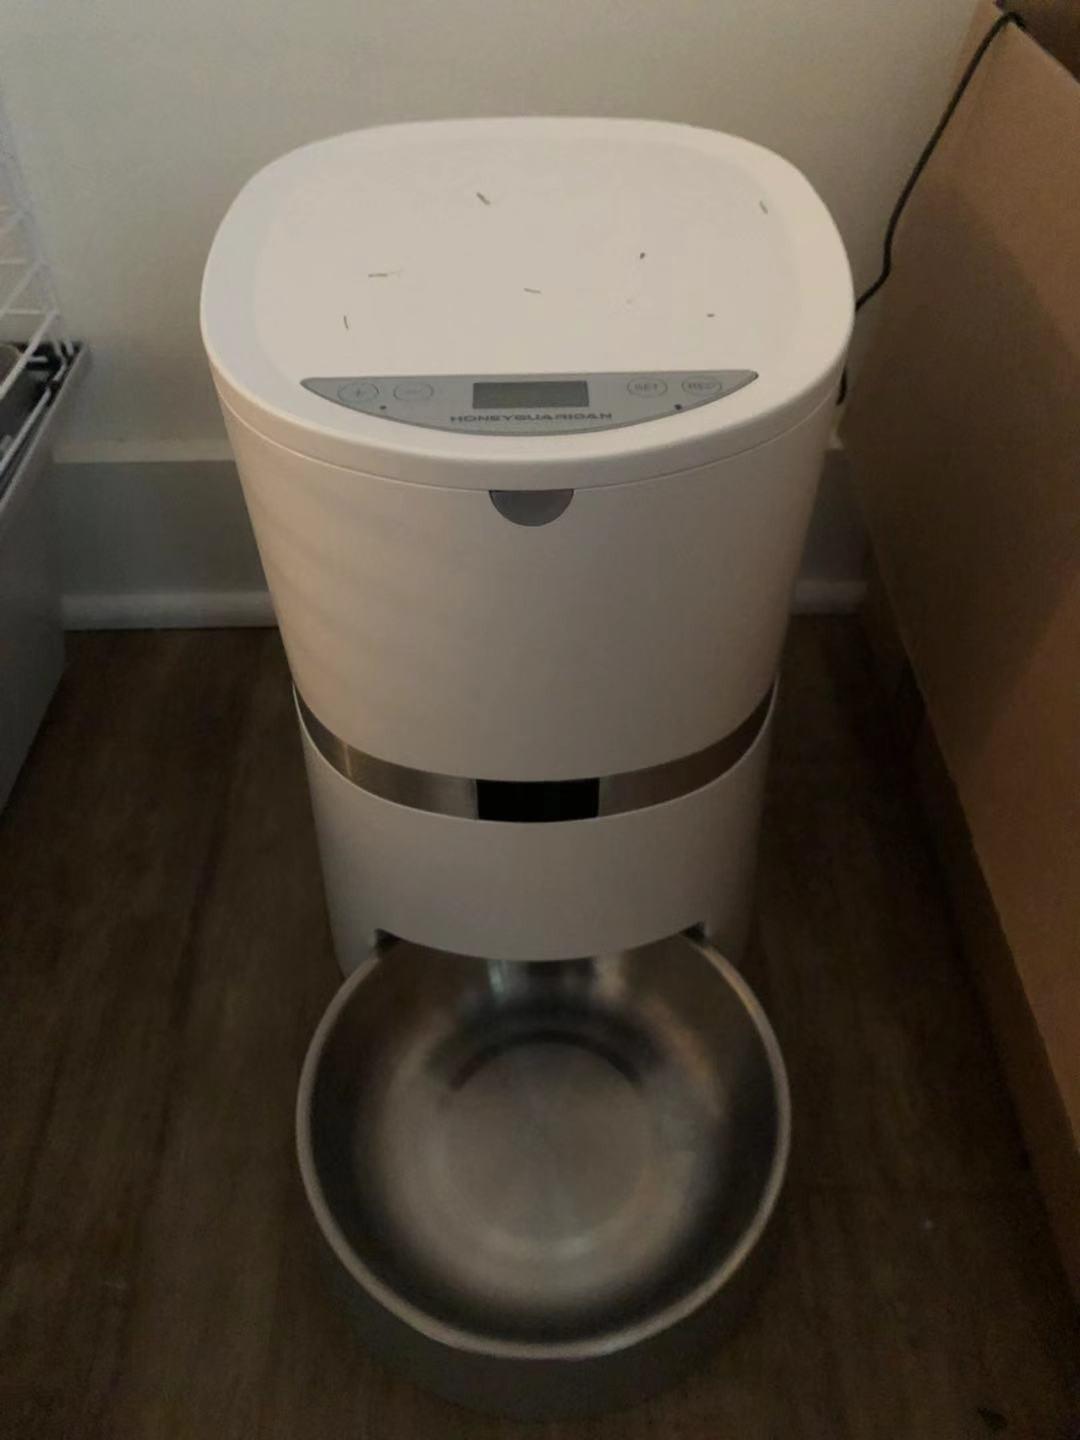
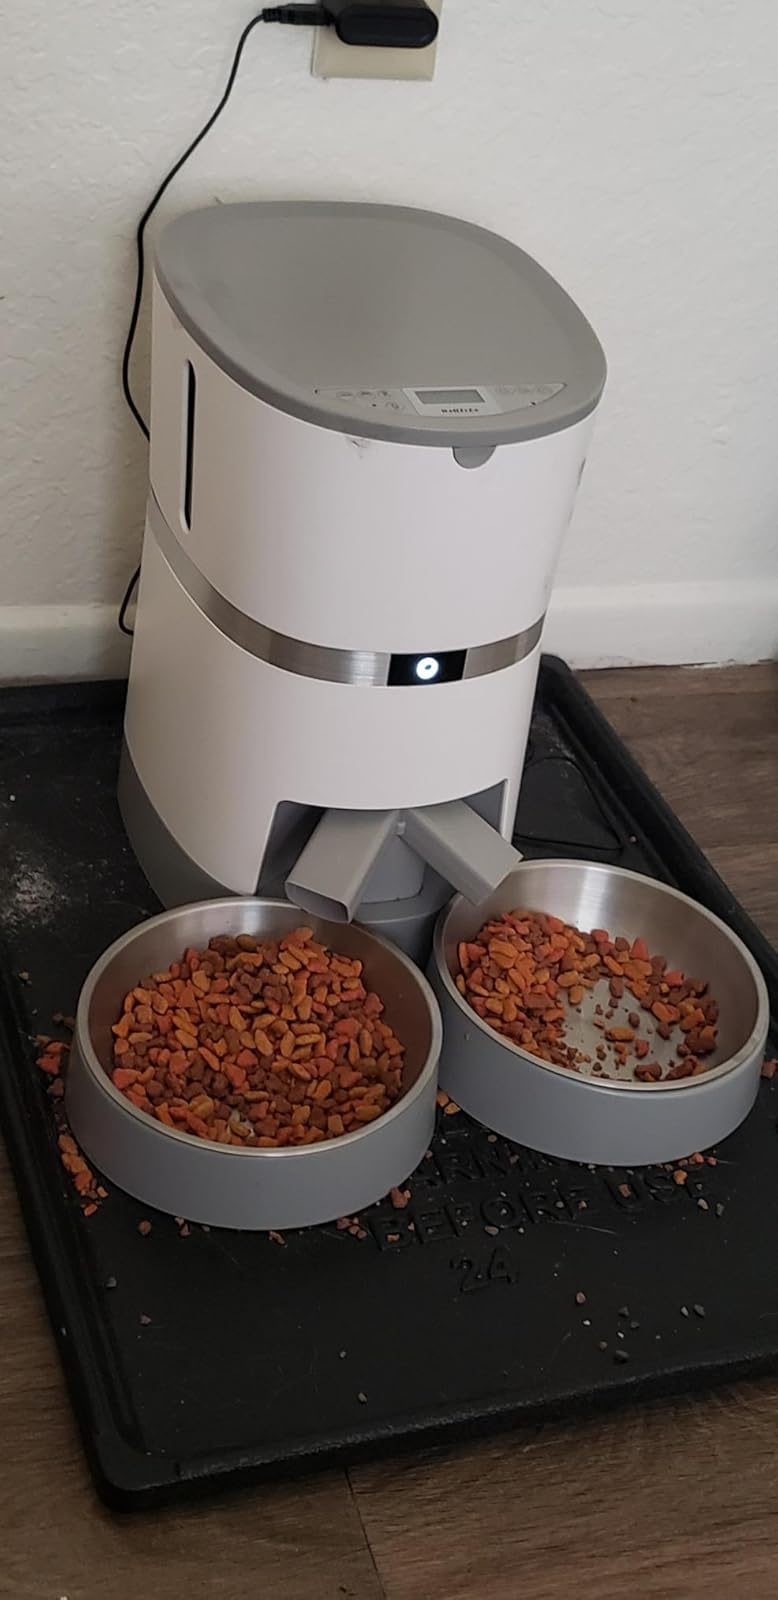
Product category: items_feeder
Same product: no